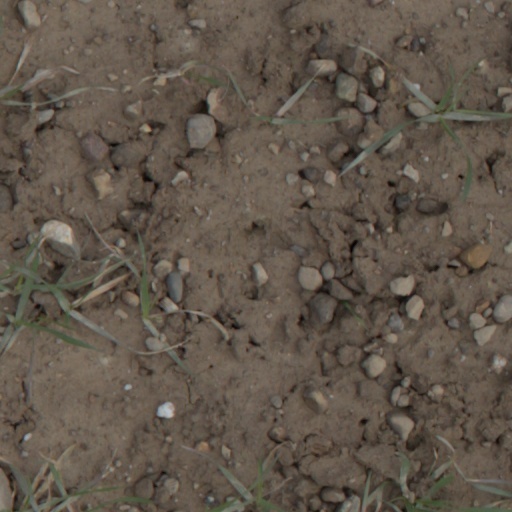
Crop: wheat